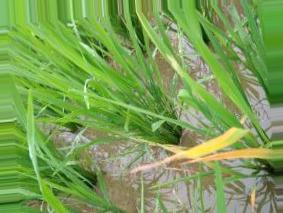
Nhãn: Tungro virus